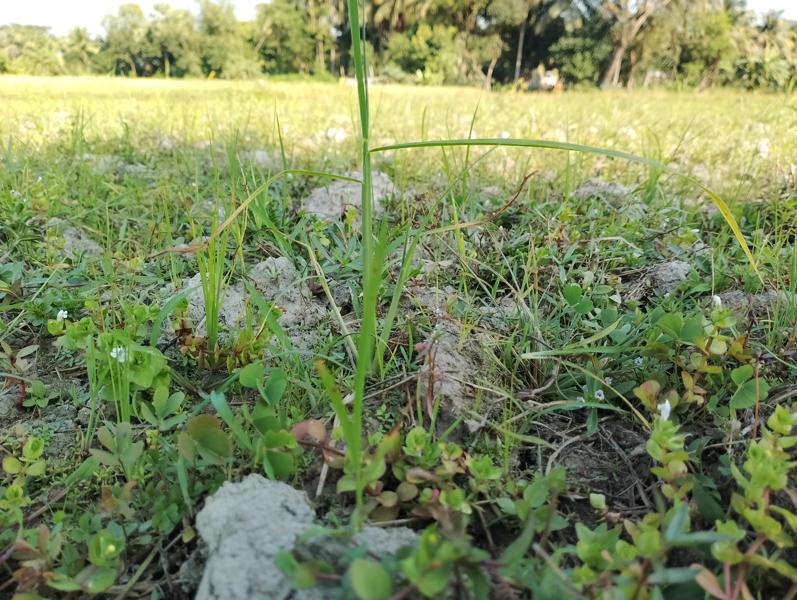
Weed species: Panicum repens